AC Milan

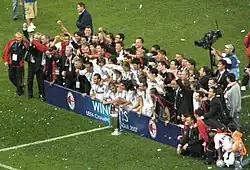
Milan celebrates winning the 2006–07 UEFA Champions League.

After Sacchi left Milan in 1991, he was replaced by the club's former player Fabio Capello whose team won three consecutive Serie A titles between 1992 and 1994, a spell which included a 58-match unbeaten run in Serie A (which earned the team the label "the Invincibles"), and back-to-back UEFA Champions League final appearances in 1993, 1994 and 1995. A year after losing 1–0 to Marseille in the 1993 Champions League final, Capello's team reached its peak in one of Milan's most memorable matches of all time, the famous 4–0 win over Barcelona in the 1994 Champions League final. Capello's side went on to win the 1995–96 league title before he left to manage Real Madrid in 1996. In 1998–99, after a two-year period of decline, Milan lifted its 16th championship in the club's centenary season.